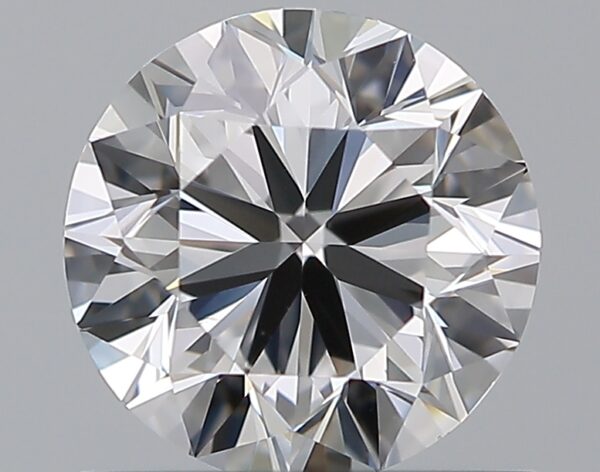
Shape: round
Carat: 0.9
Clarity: VS1
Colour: D
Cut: VG
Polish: VG
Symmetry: VG
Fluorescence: N
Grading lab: GIA
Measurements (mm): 6.01 x 6.06 x 3.82